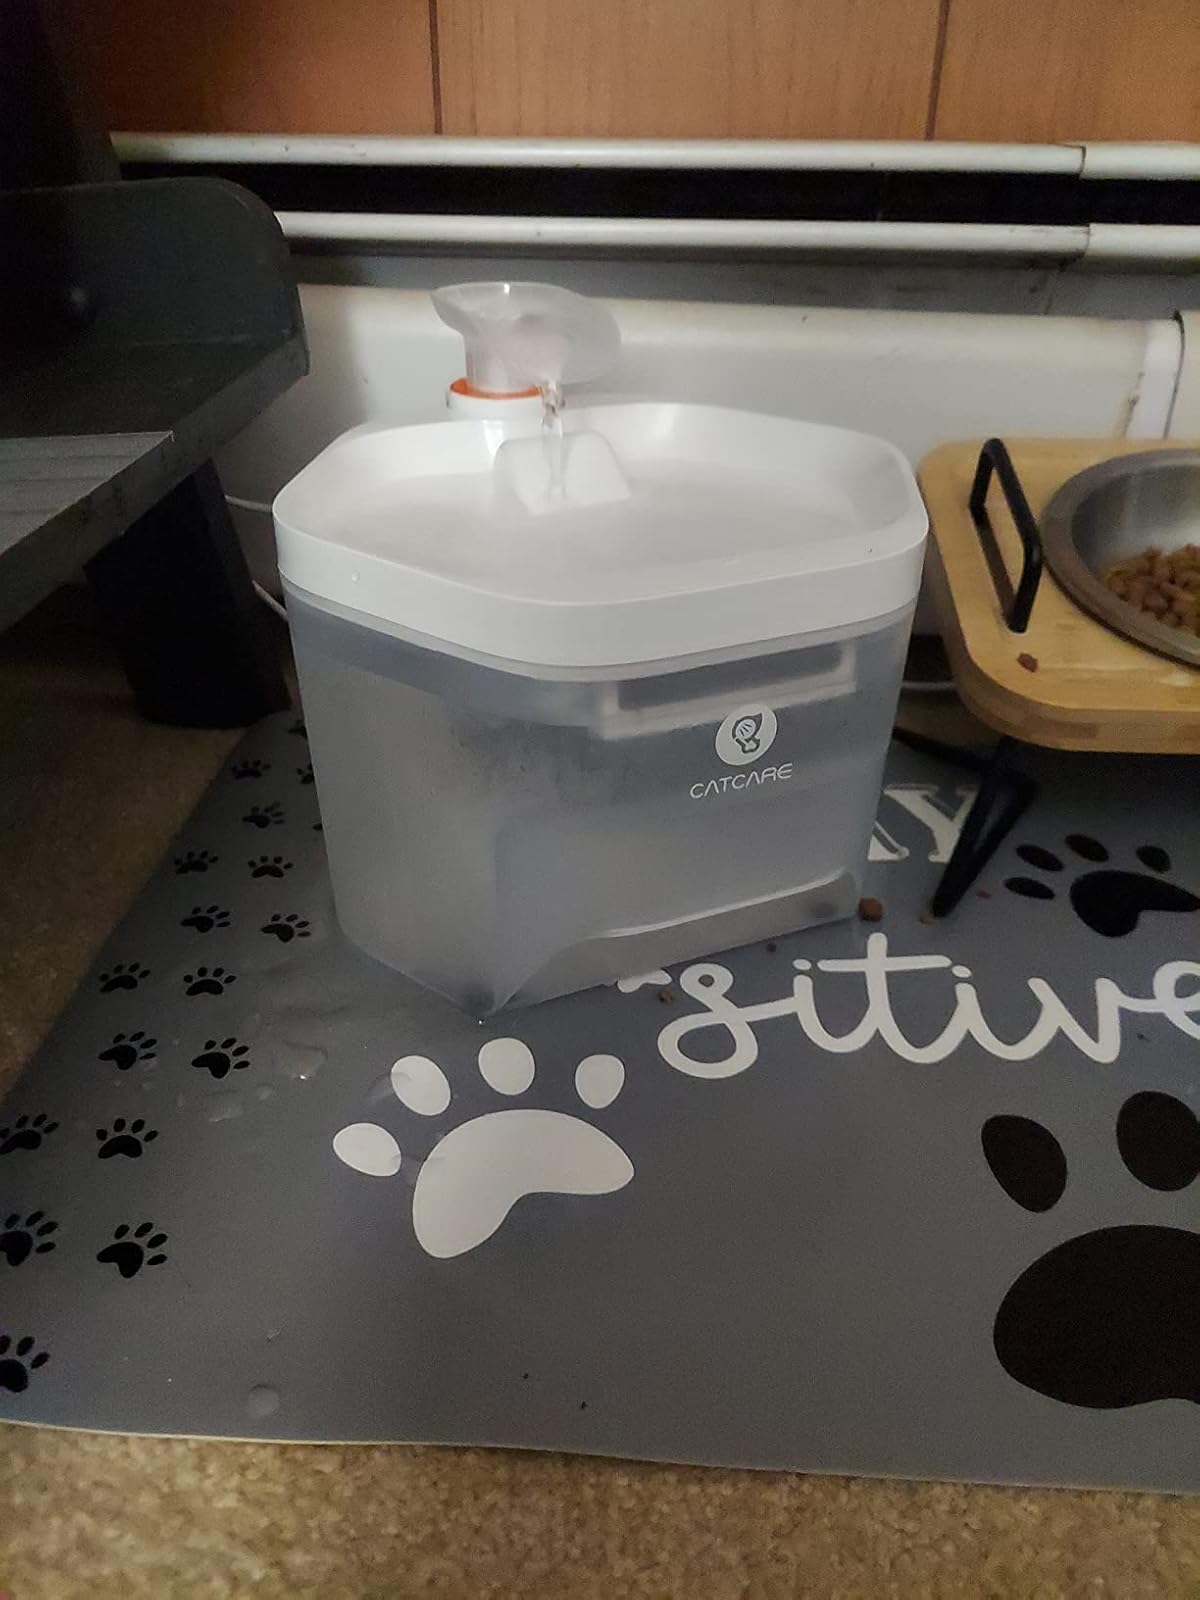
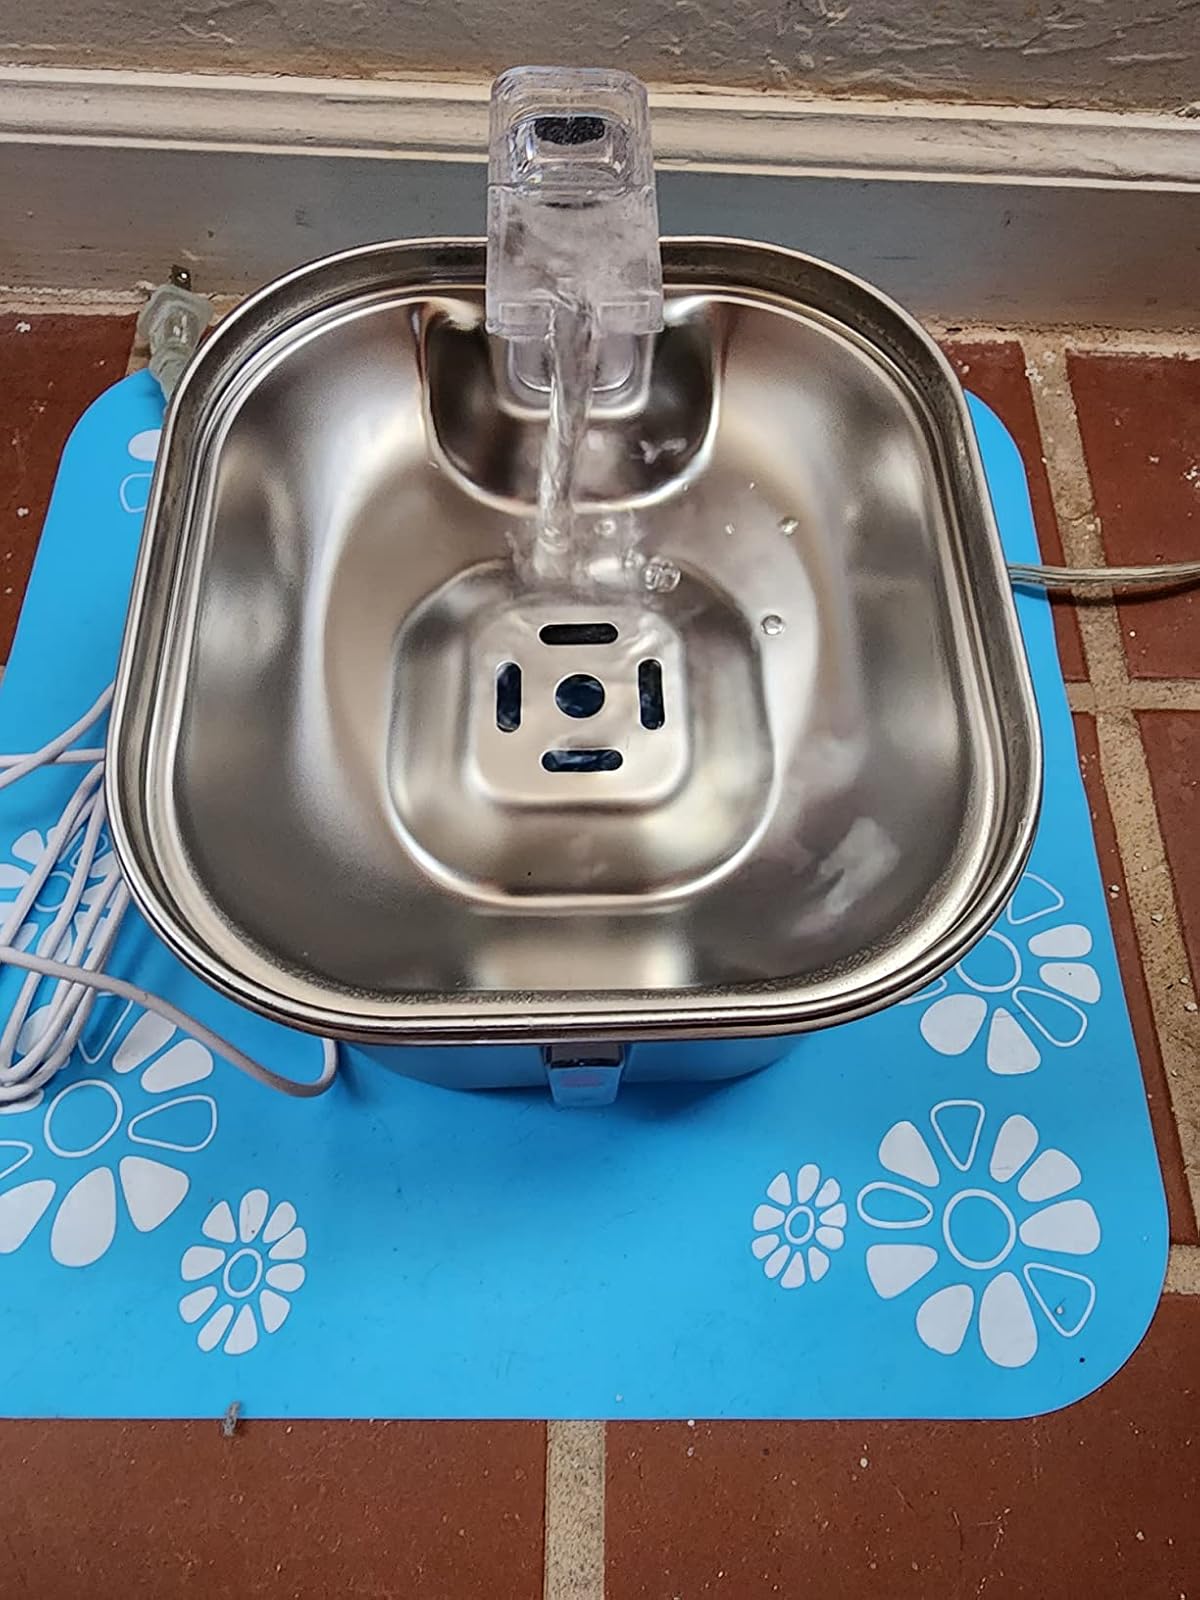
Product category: items_bowl
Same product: no